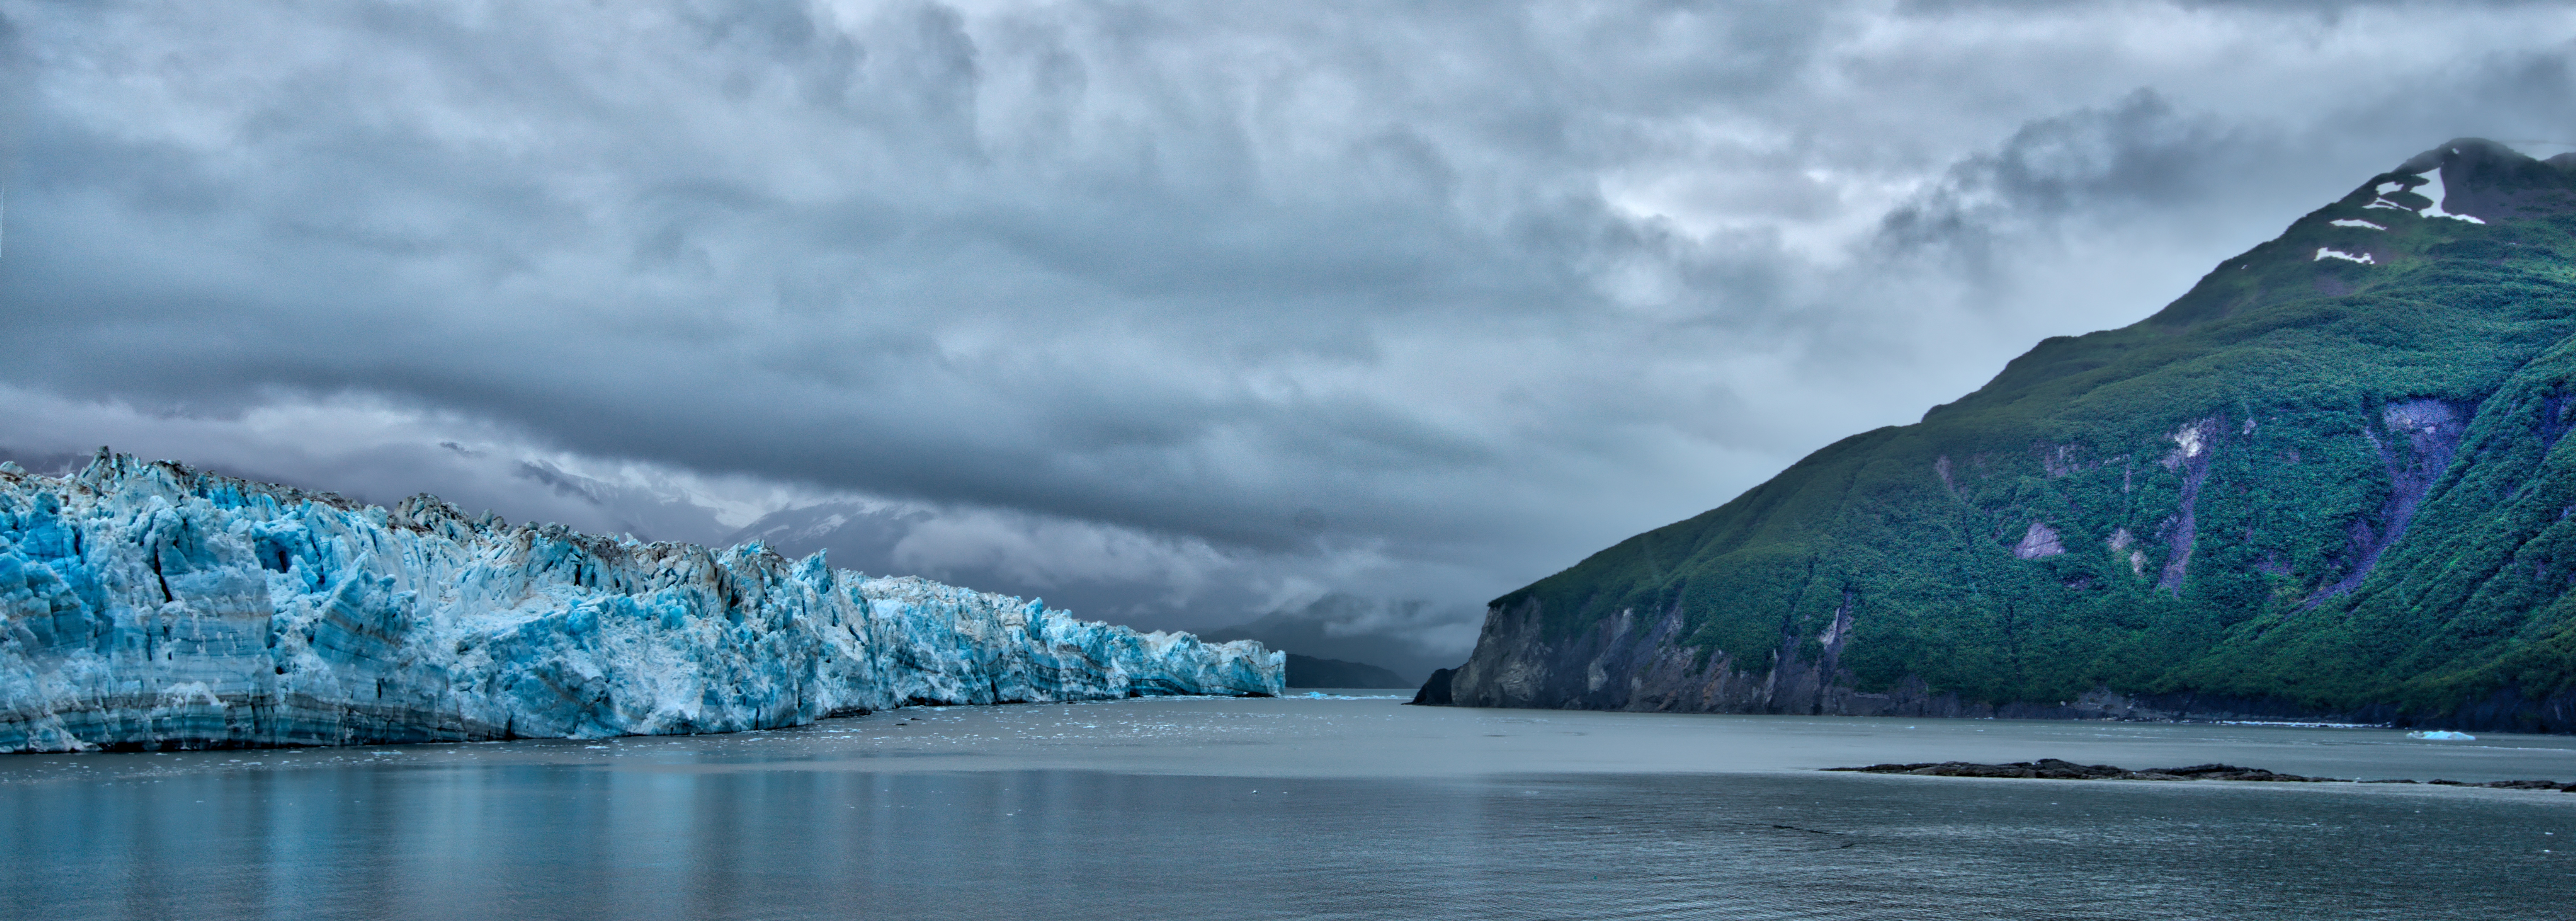
sea, mountain range, ice, glacier, bay, fjord, arctic, iceberg, hdr, alaska, landform, hubbard, arctic ocean, geographical feature, glacial landform